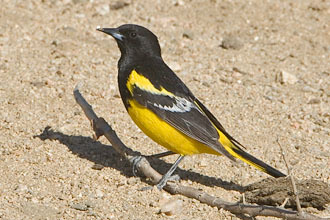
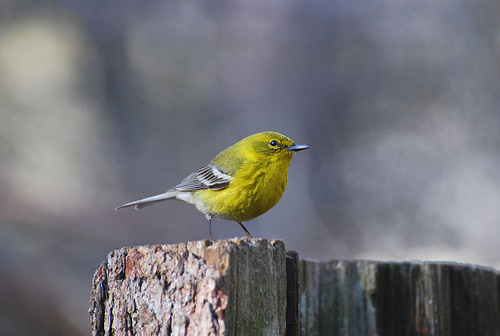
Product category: misc
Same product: yes